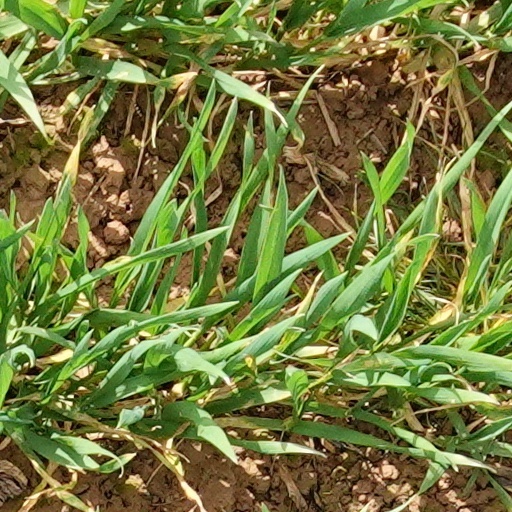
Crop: wheat